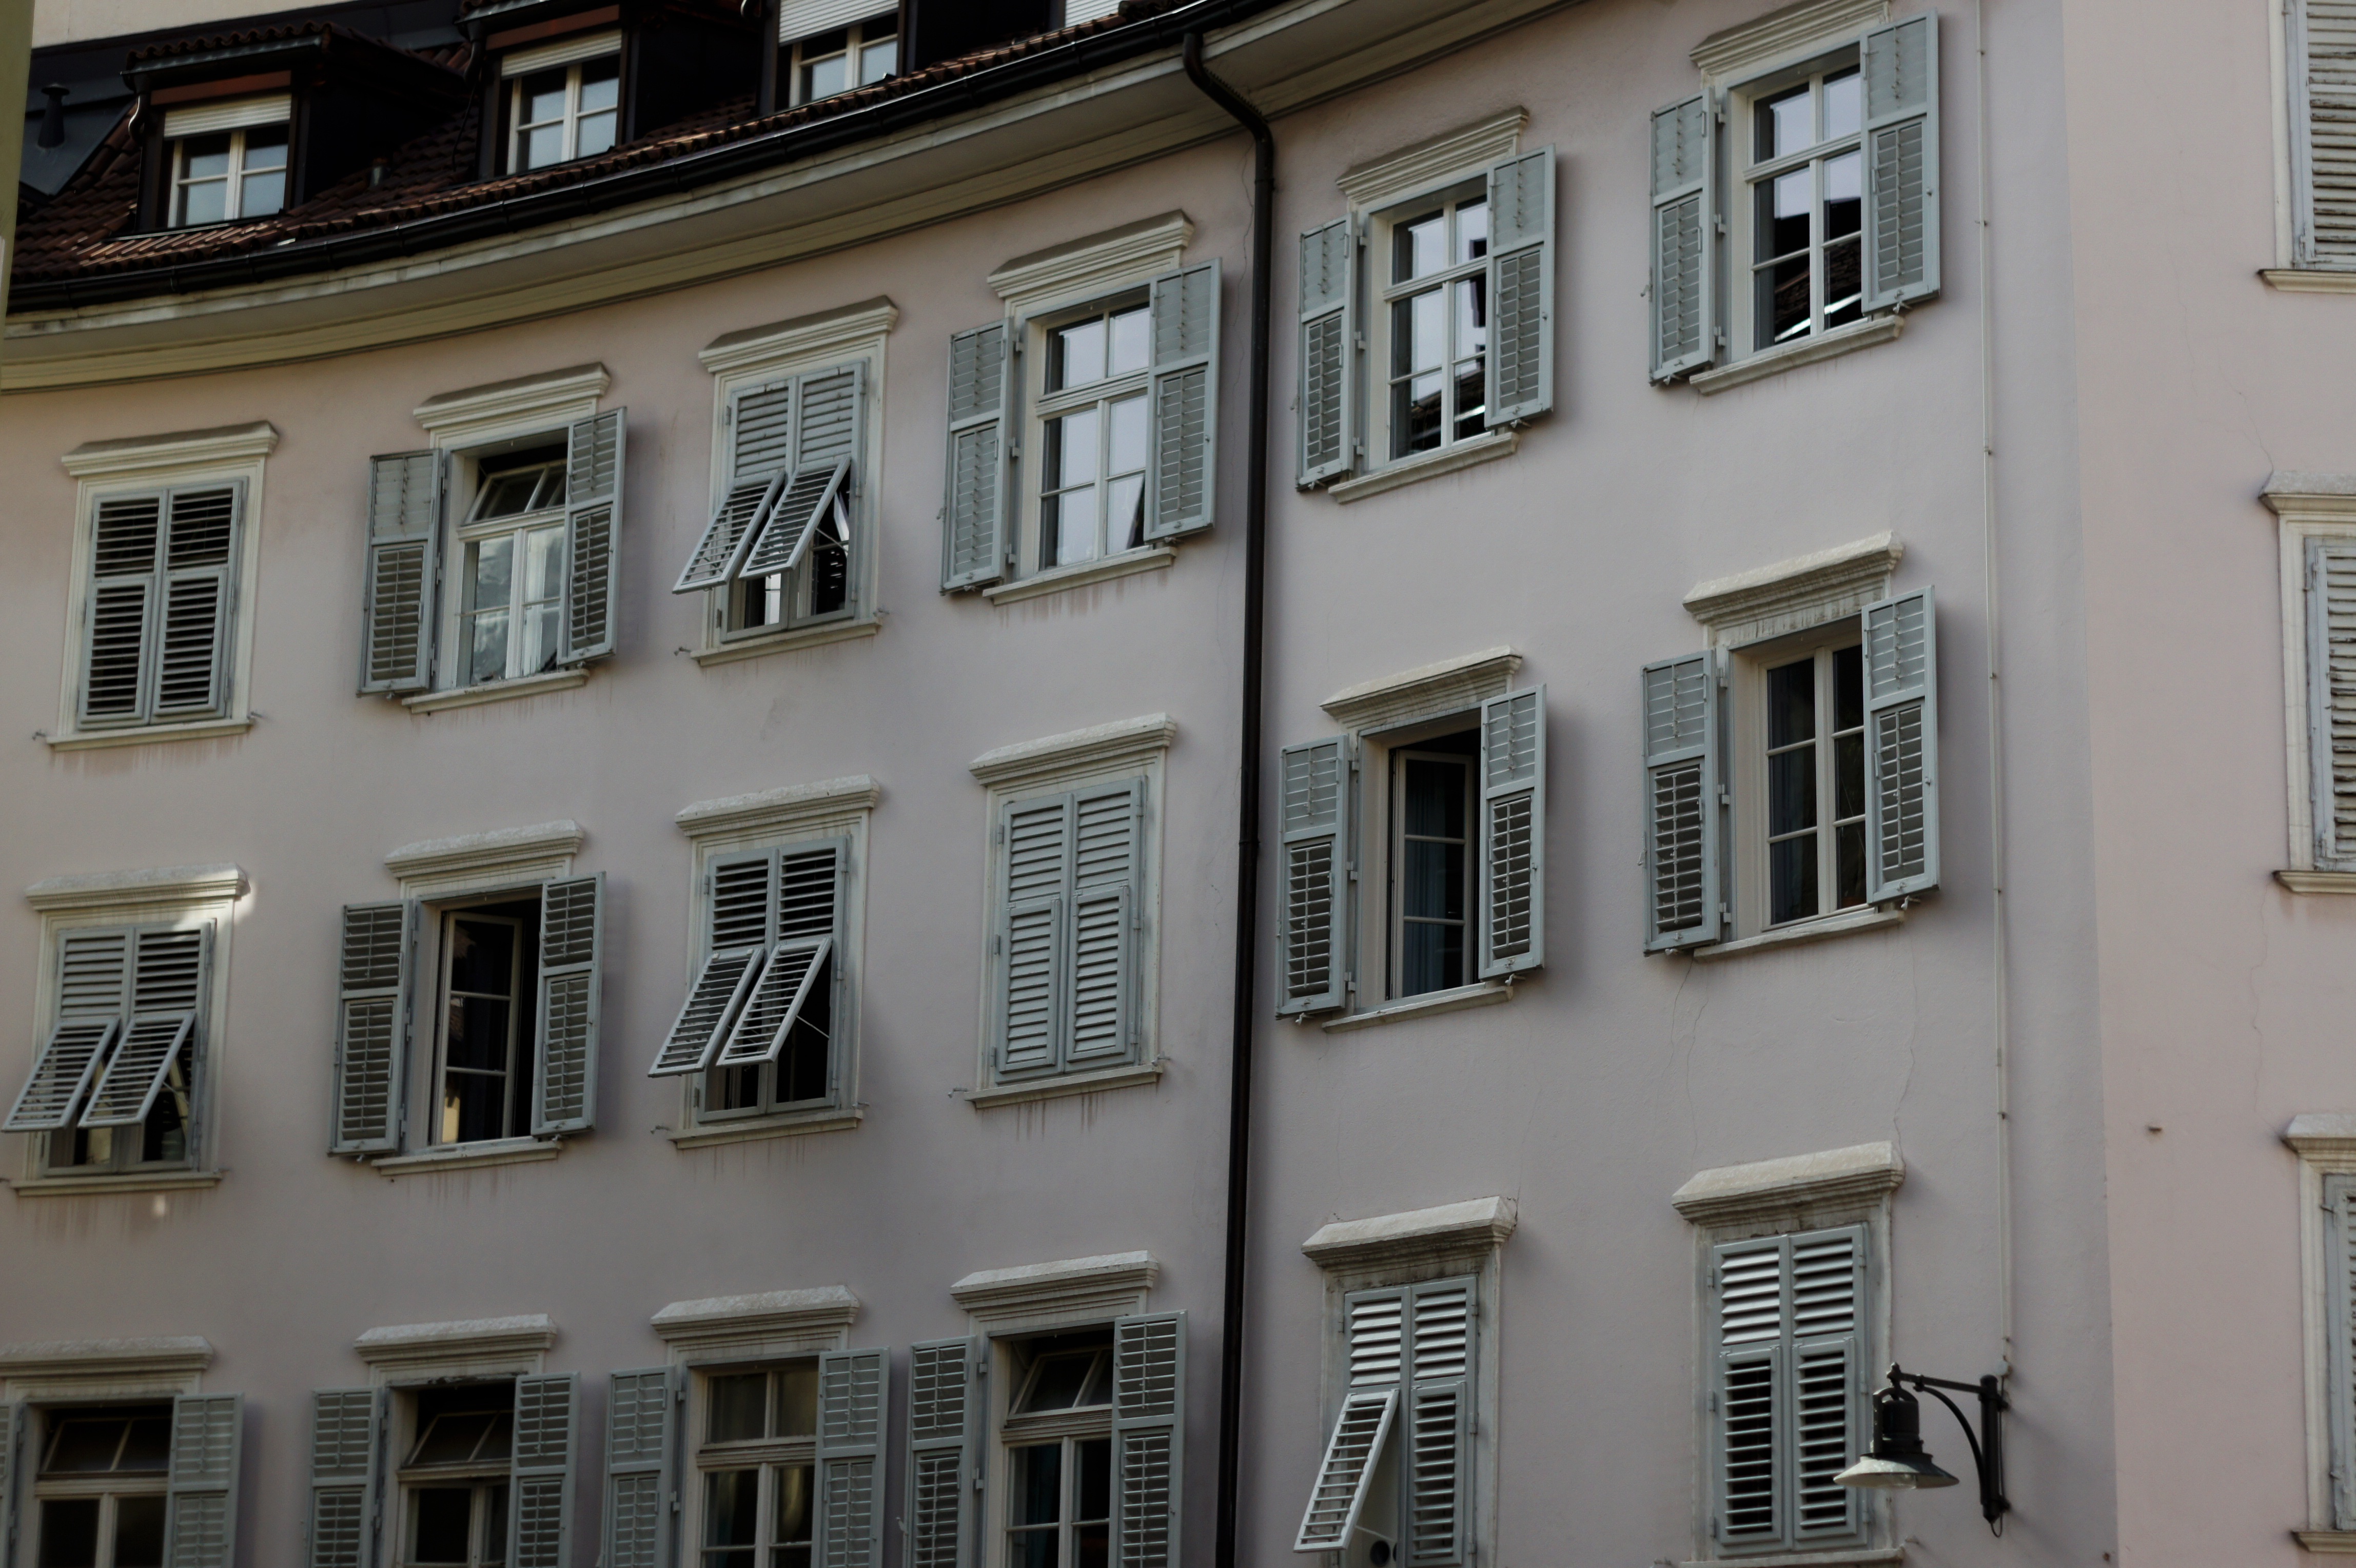
architecture, house, window, building, home, wall, arch, mediterranean, italy, facade, property, apartment, shutter, interior design, old town, italian, condominium, housewife, window covering